Tacoma Narrows Bridge

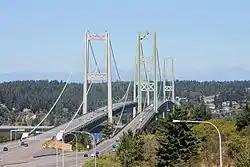
The bridges in 2015, as seen from the Tacoma side. 1950 bridge on the right, 2007 bridge on the left.

The Tacoma Narrows Bridge is a pair of twin suspension bridges that span the Tacoma Narrows strait of Puget Sound in Pierce County, Washington. The bridges connect the city of Tacoma with the Kitsap Peninsula and carry State Route 16 (known as Primary State Highway 14 until 1964) over the strait. Historically, the name "Tacoma Narrows Bridge" has applied to the original bridge, nicknamed "Galloping Gertie", which opened in July 1940 but collapsed possibly because of aeroelastic flutter four months later, as well as to the successor of that bridge, which opened in 1950 and still stands today as the westbound lanes of the present-day two-bridge complex.